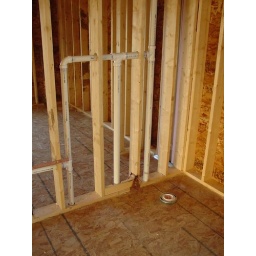
Plumbing in main floor bathroom